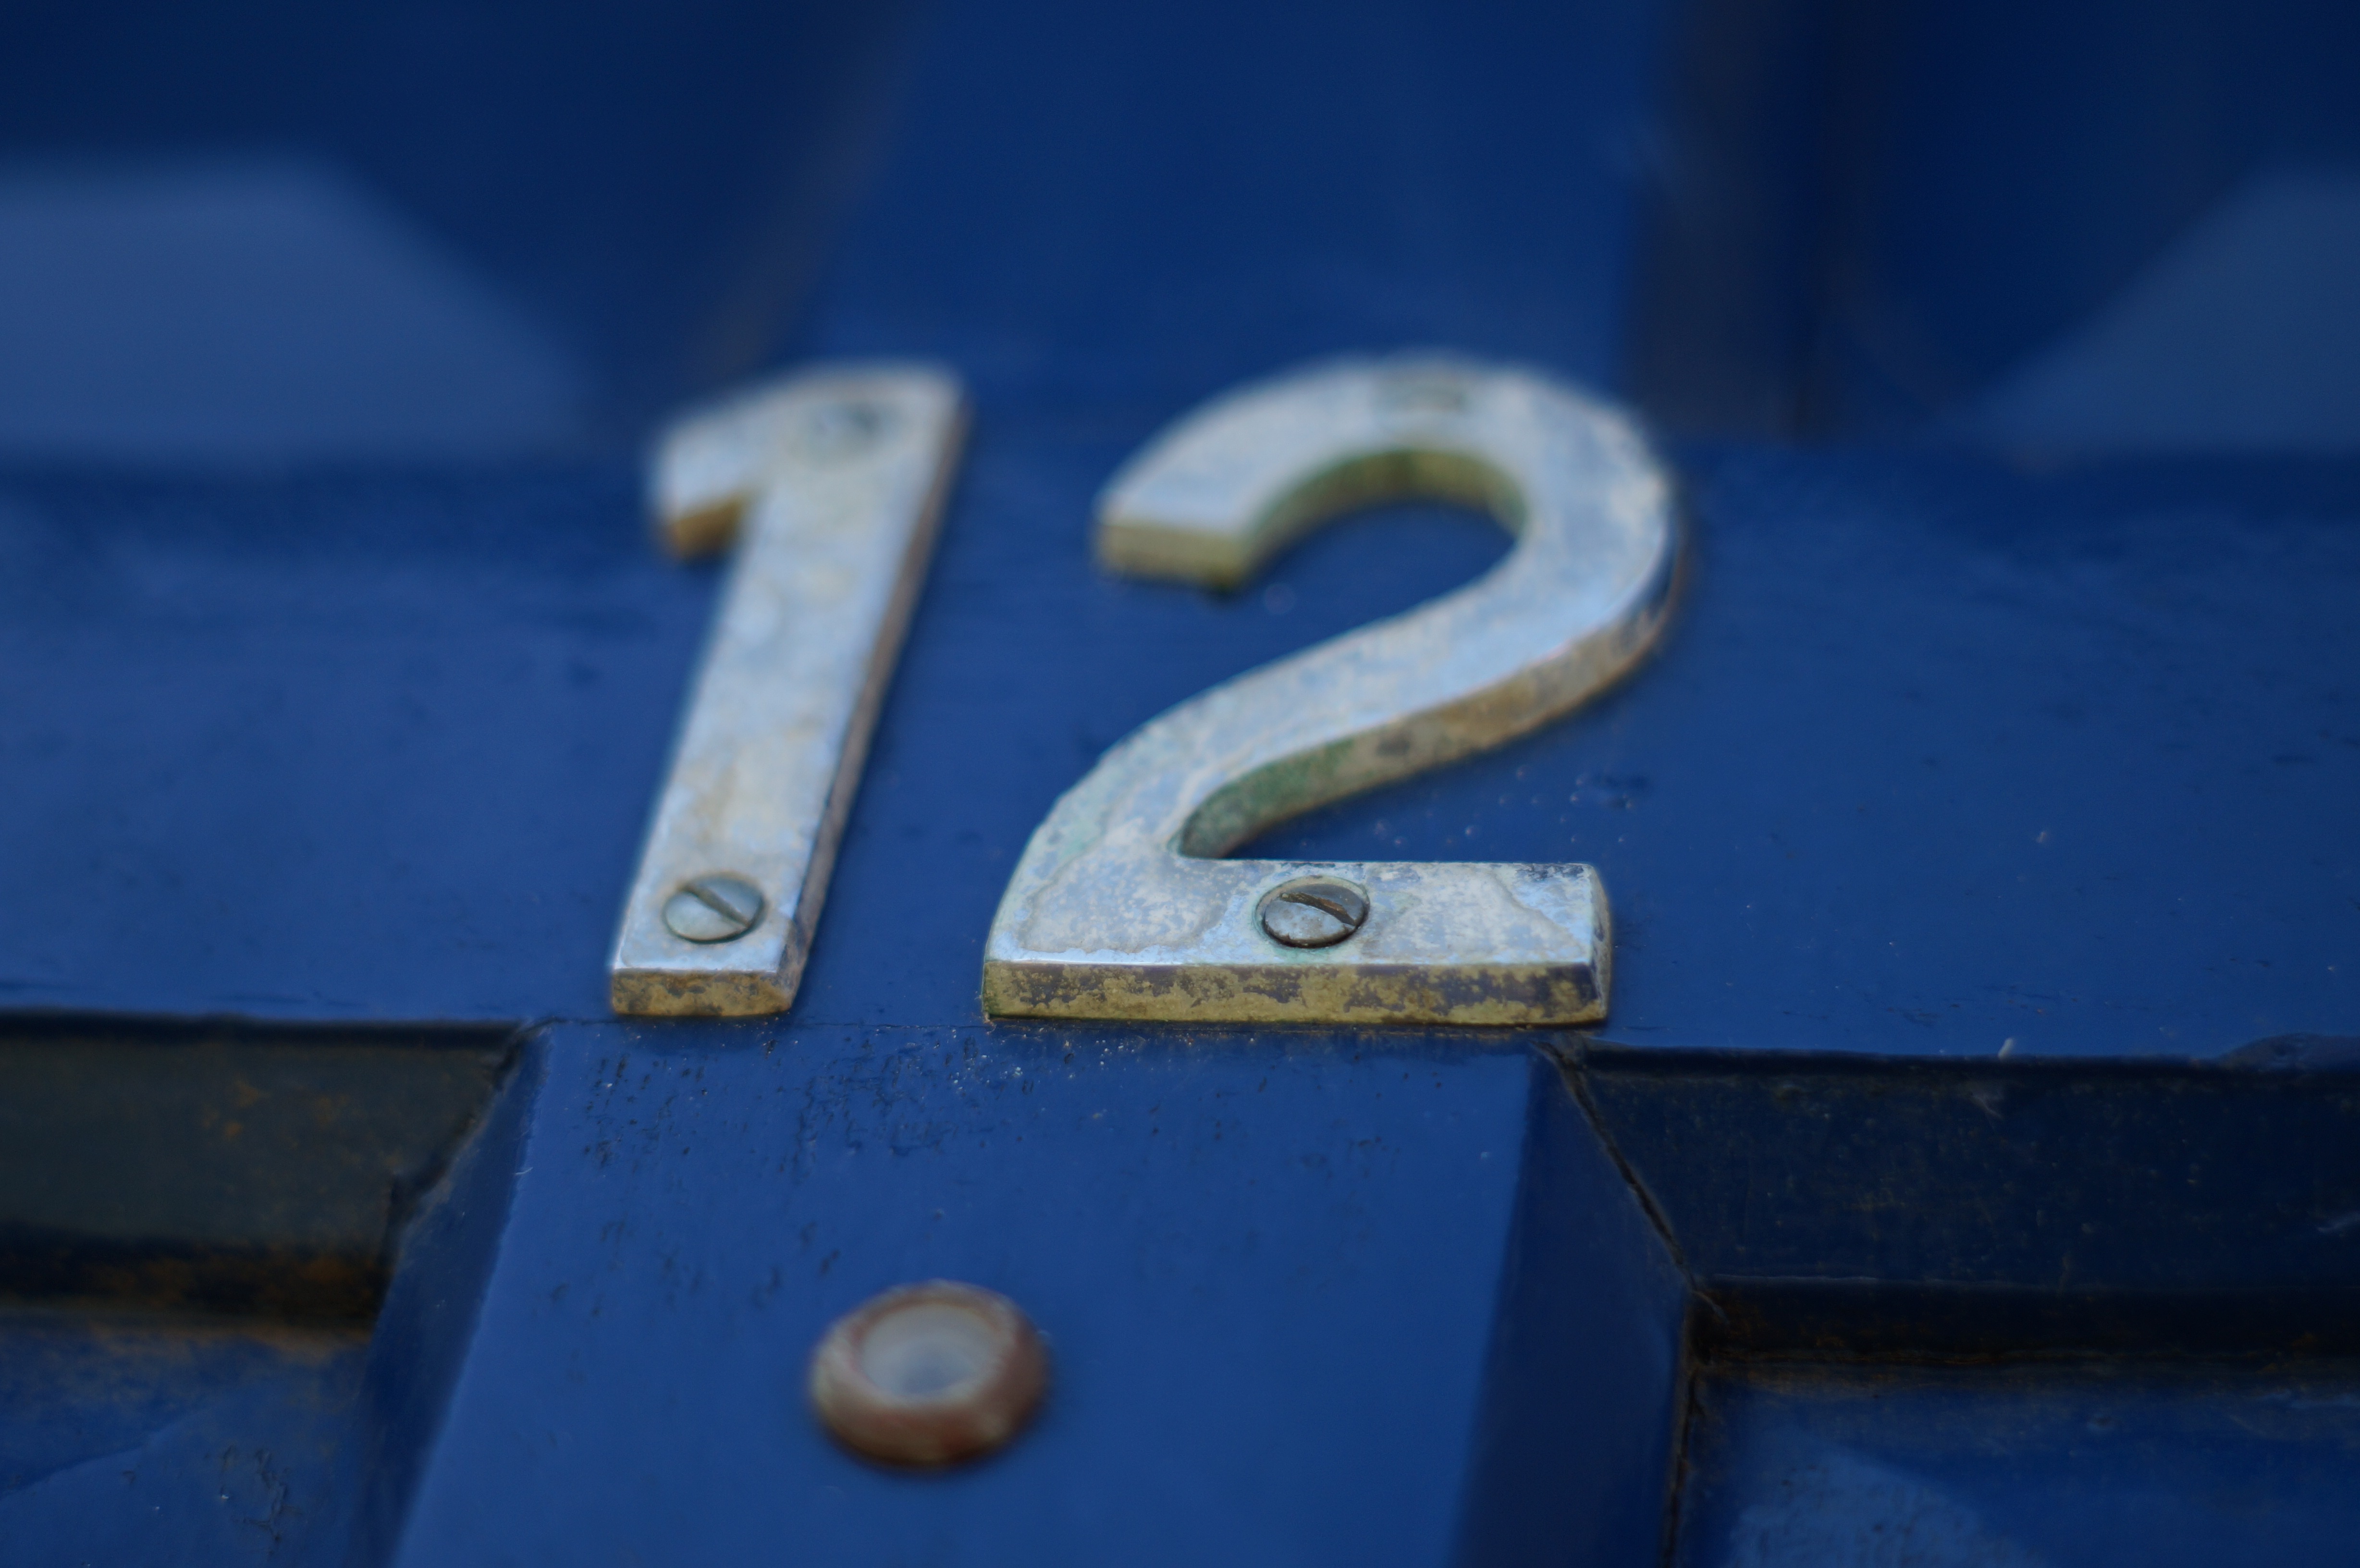
number, home, symbol, metal, blue, door, material, doorway, font, angle, painted, twelve, macro photography, shallow depth